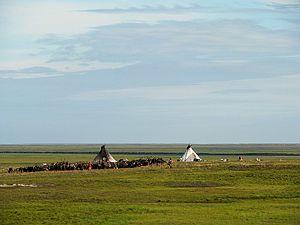
L'Arctique est la région entourant le pôle Nord de la Terre, à l’intérieur et aux abords du cercle polaire arctique. Elle s'oppose à l'Antarctique, au sud. Selon la définition précédente, l'Arctique comprend huit pays soit : la Norvège, la Suède, la Finlande, la Russie, les États-Unis, le Canada, le Danemark et l'Islande. Ils ont aussi en commun d'être régulièrement le théâtre d'aurores boréales. Ces huit pays forment le Conseil de l'Arctique.